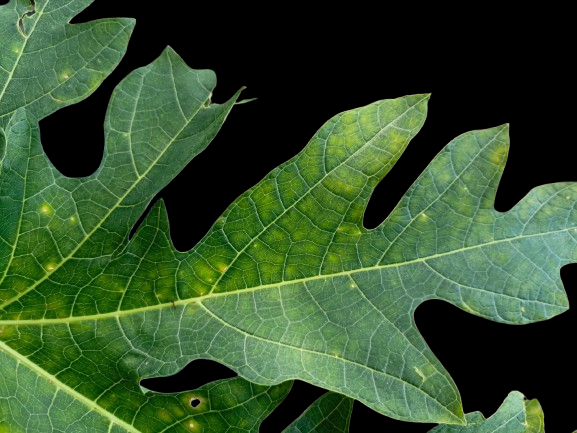
Crop: Papaya
Label: Pathogen_symptoms